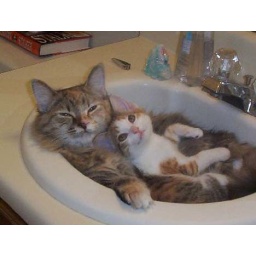
cats in sink